Physics

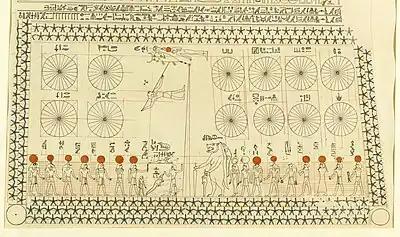
Ancient Egyptian astronomy is evident in monuments like the ceiling of Senemut's tomb from the Eighteenth Dynasty of Egypt.

Astronomy is one of the oldest natural sciences. Early civilizations dating before 3000 BCE, such as the Sumerians, ancient Egyptians, and the Indus Valley Civilization, had a predictive knowledge and a basic awareness of the motions of the Sun, Moon, and stars. The stars and planets, believed to represent gods, were often worshipped. While the explanations for the observed positions of the stars were often unscientific and lacking in evidence, these early observations laid the foundation for later astronomy, as the stars were found to traverse great circles across the sky, which could not explain the positions of the planets.